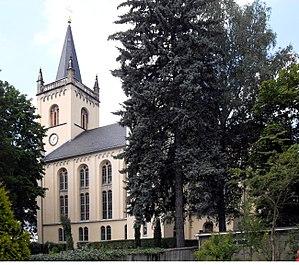
Eppendorf est une commune de Saxe, située dans l'arrondissement de Saxe centrale, dans le district de Chemnitz.